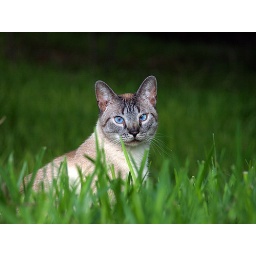
blue eyes in green grass